Keōua

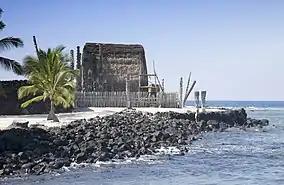
Puʻuhonua o Hōnaunau

At Pu'uhonua o Honaunau, there are two large stones, one serving as a hiding place for Queen Ka'ahumanu during a quarrel with her husband King Kamehameha and the other stone was used by High Chief Keoua Nui as a resting spot. The Keoua stone is on the north side of the 'Ale'ale'a Heiau, it is 12-1/2 feet long and 2-1/2 feet wide and was the spot where Keoua Nui slept while his men were out fishing. The concavity at one end is said to be where his head rested, while his feet almost reached the other end, making him almost equal to the stone length.